Umalakotid

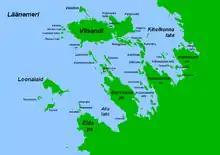
Map showing Umalakotid and neighbouring islands

Umalakotid is an island belonging to the country of Estonia. It is part of Vilsandi National Park.